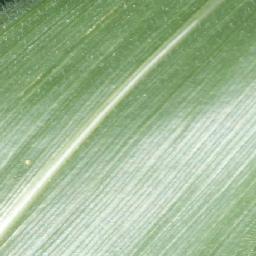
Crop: corn
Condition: (maize)_healthy